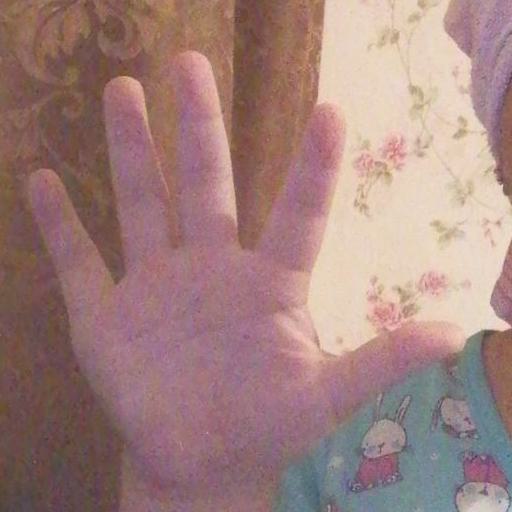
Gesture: palm